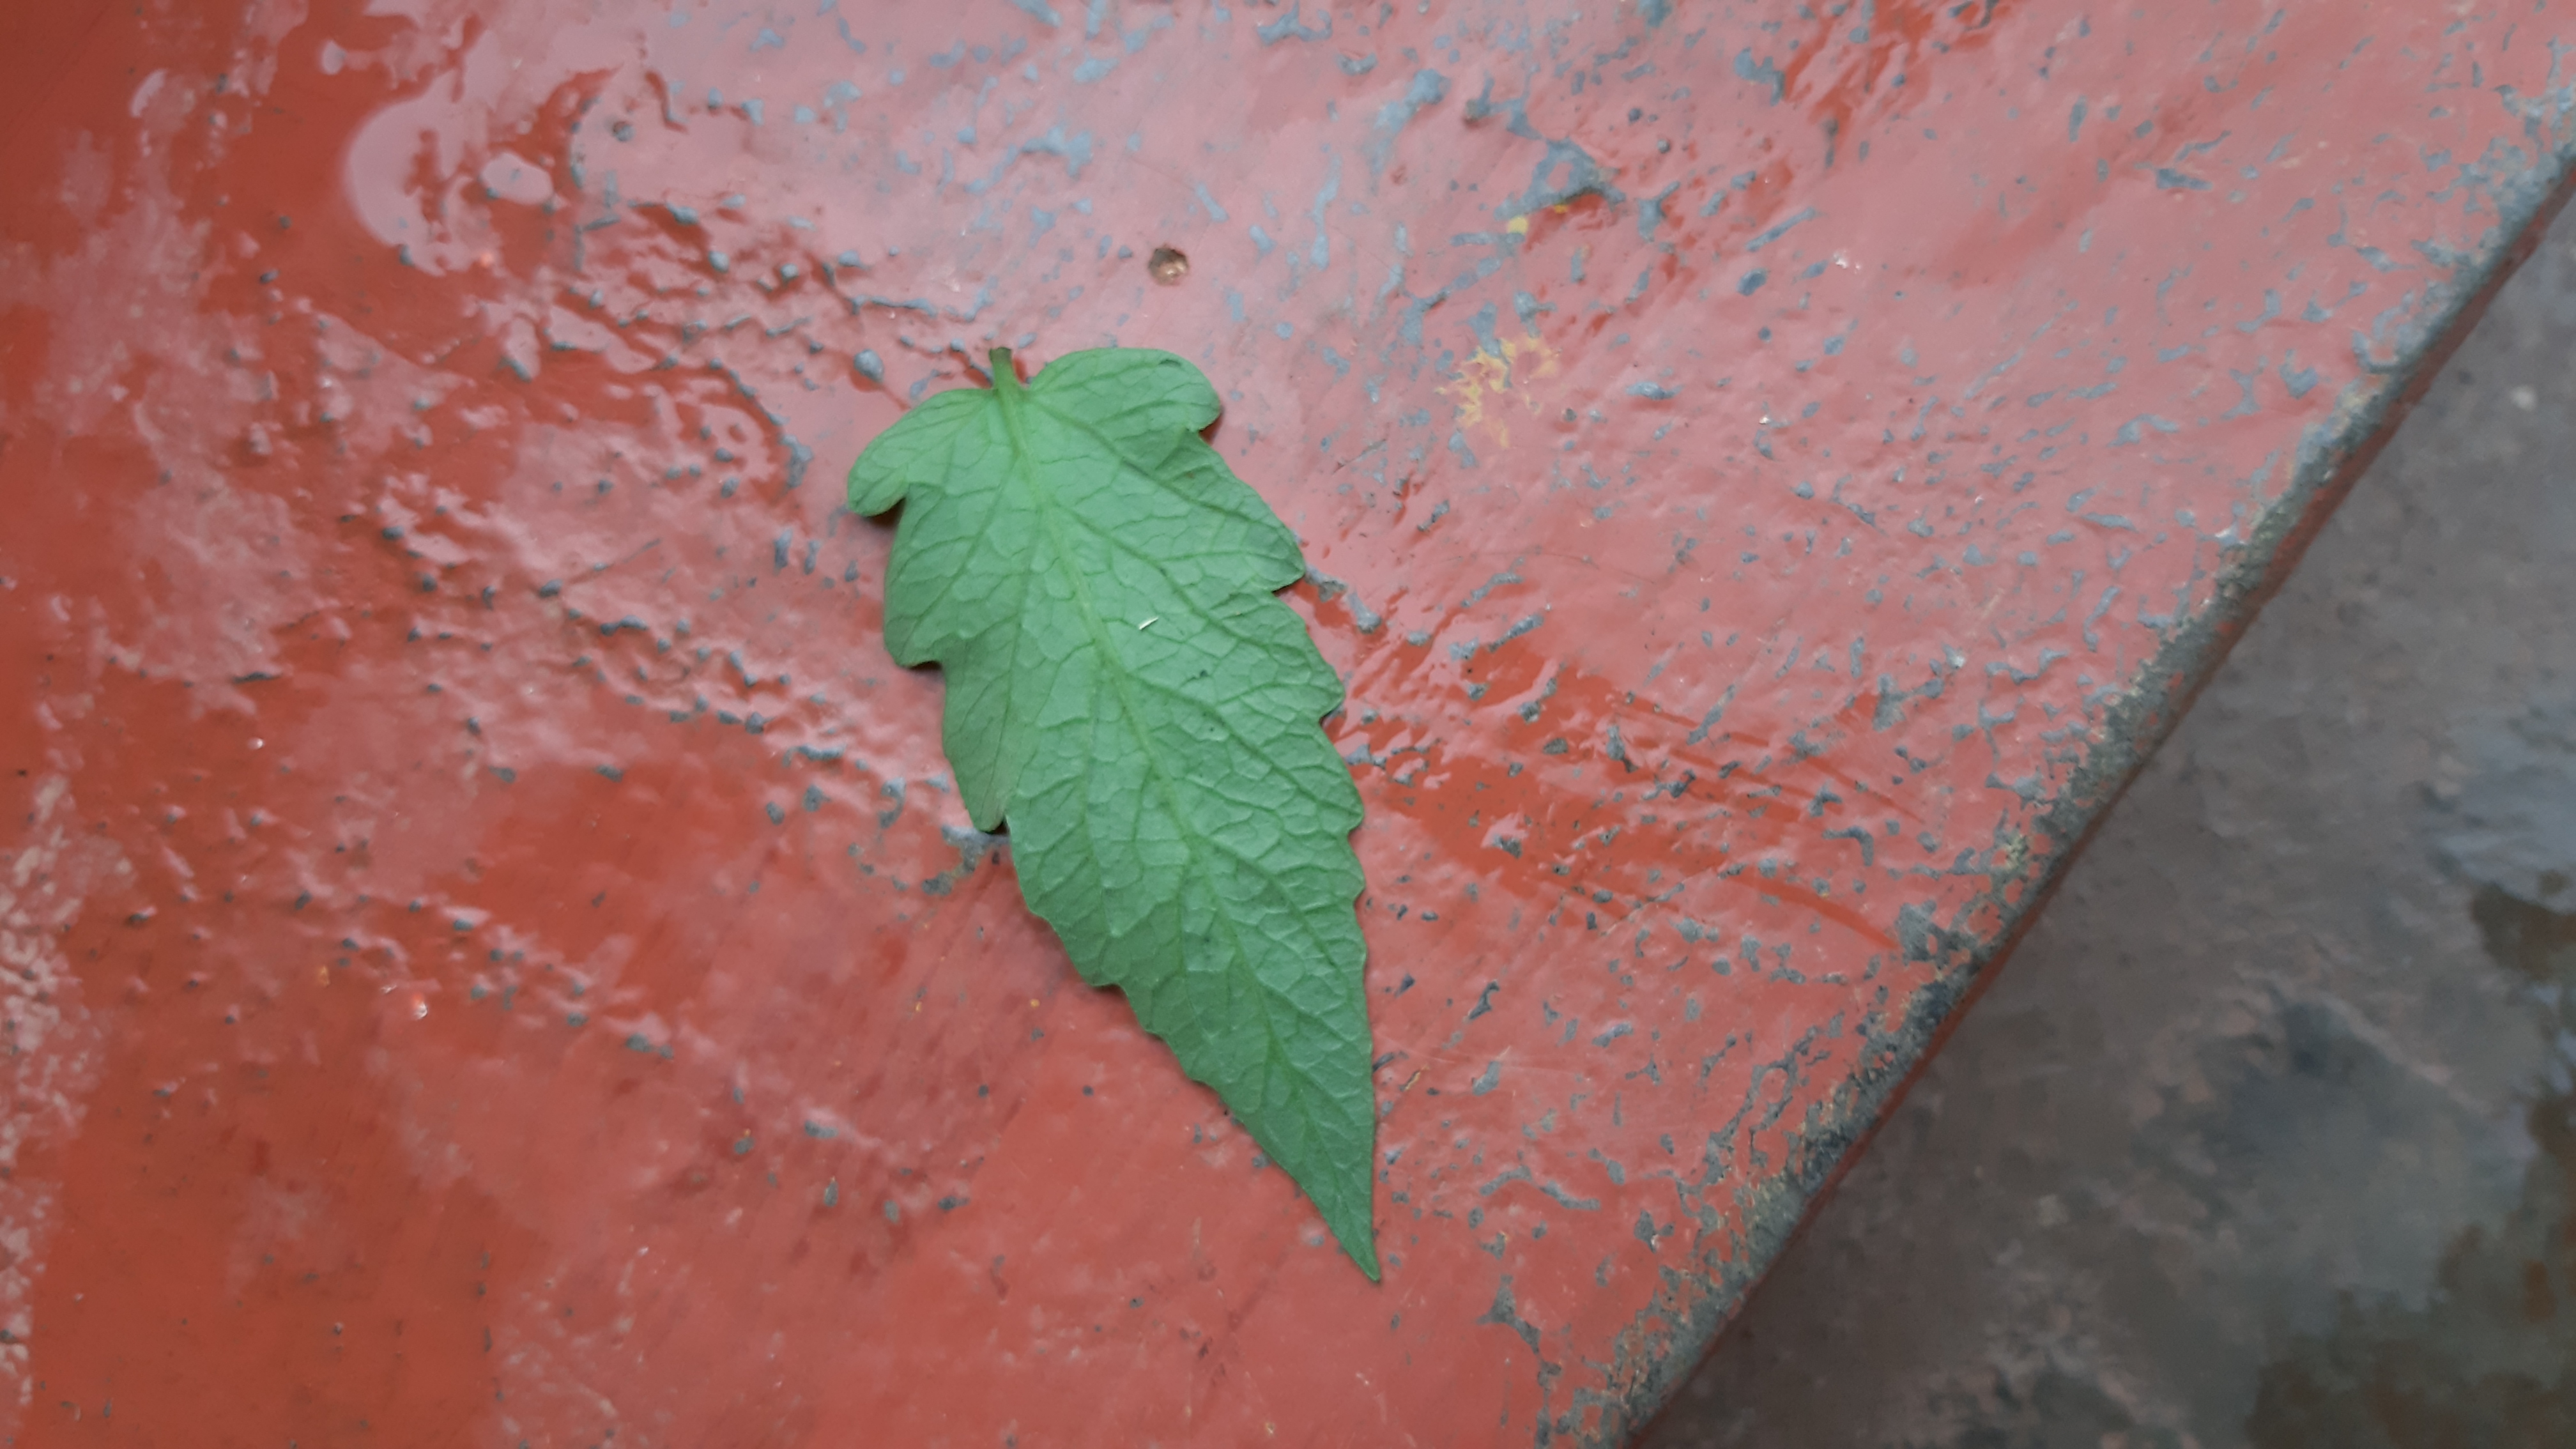
Plant: Tomato